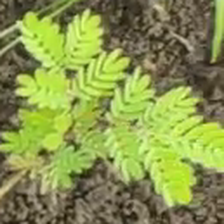
Weed species: Dwarf_cassia_(Chamaecrista pumila)